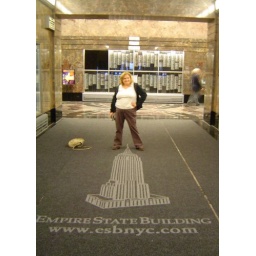
Shaney at the top of the Empire State Building in the ground floor lobby. ;-)